Aloe speciosa

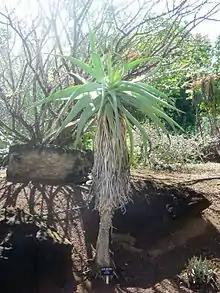
Tilt-head aloe in cultivation

The tilt-head aloe is so named because of the way that its rosette tilts to one side, in the direction of the greatest sun. In its habitat, this is usually to the north (meaning that it acts as a natural compass). It is a tall arborescent aloe species, with long, thin, drooping, pale blue-green leaves, that are densely clustered around its tilted rosette. The pinkish leaf margins are lined with reddish teeth.